Thomas (Robert) Cochrane

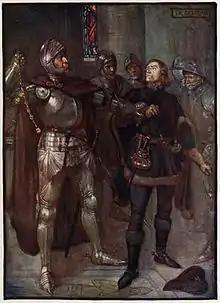
A 1906 illustration depicting Robert Cochrane (right) being arrested by the Earl of Angus in 1482

Thomas Cochrane (said to have been executed and forfeited 1482), also referred to as "Robert Cochrane" in sixteenth-century chronicle accounts, was a royal servant and alleged "familiar" or favourite of King James III of Scotland. Chronicle accounts allege that his influence over the king incurred the wrath of the old aristocracy, culminating in a "coup" at Lauder in which James III was arrested and Cochrane was executed.